Canterbury Women's Institute

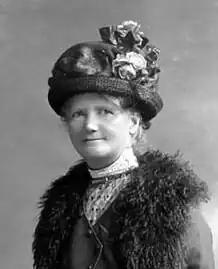
Wilhelmina Sherriff Bain

Encouraged by conversations with the Dunedin Women's Franchise League, the CWI's annual meeting on 8 February 1896, resolved the organise a convention that would consider a more formal confederation of women's organisations around the country. The "Women's Convention" called by Wilhelmina Sherriff Bain, president of the Canterbury Women's Institute, in April 1896 was held in the Provincial Council Chambers on Durham Street in Christchurch. At this meeting, with representatives from 11 women's societies, it was agreed that a National Council of Women of New Zealand would be established.